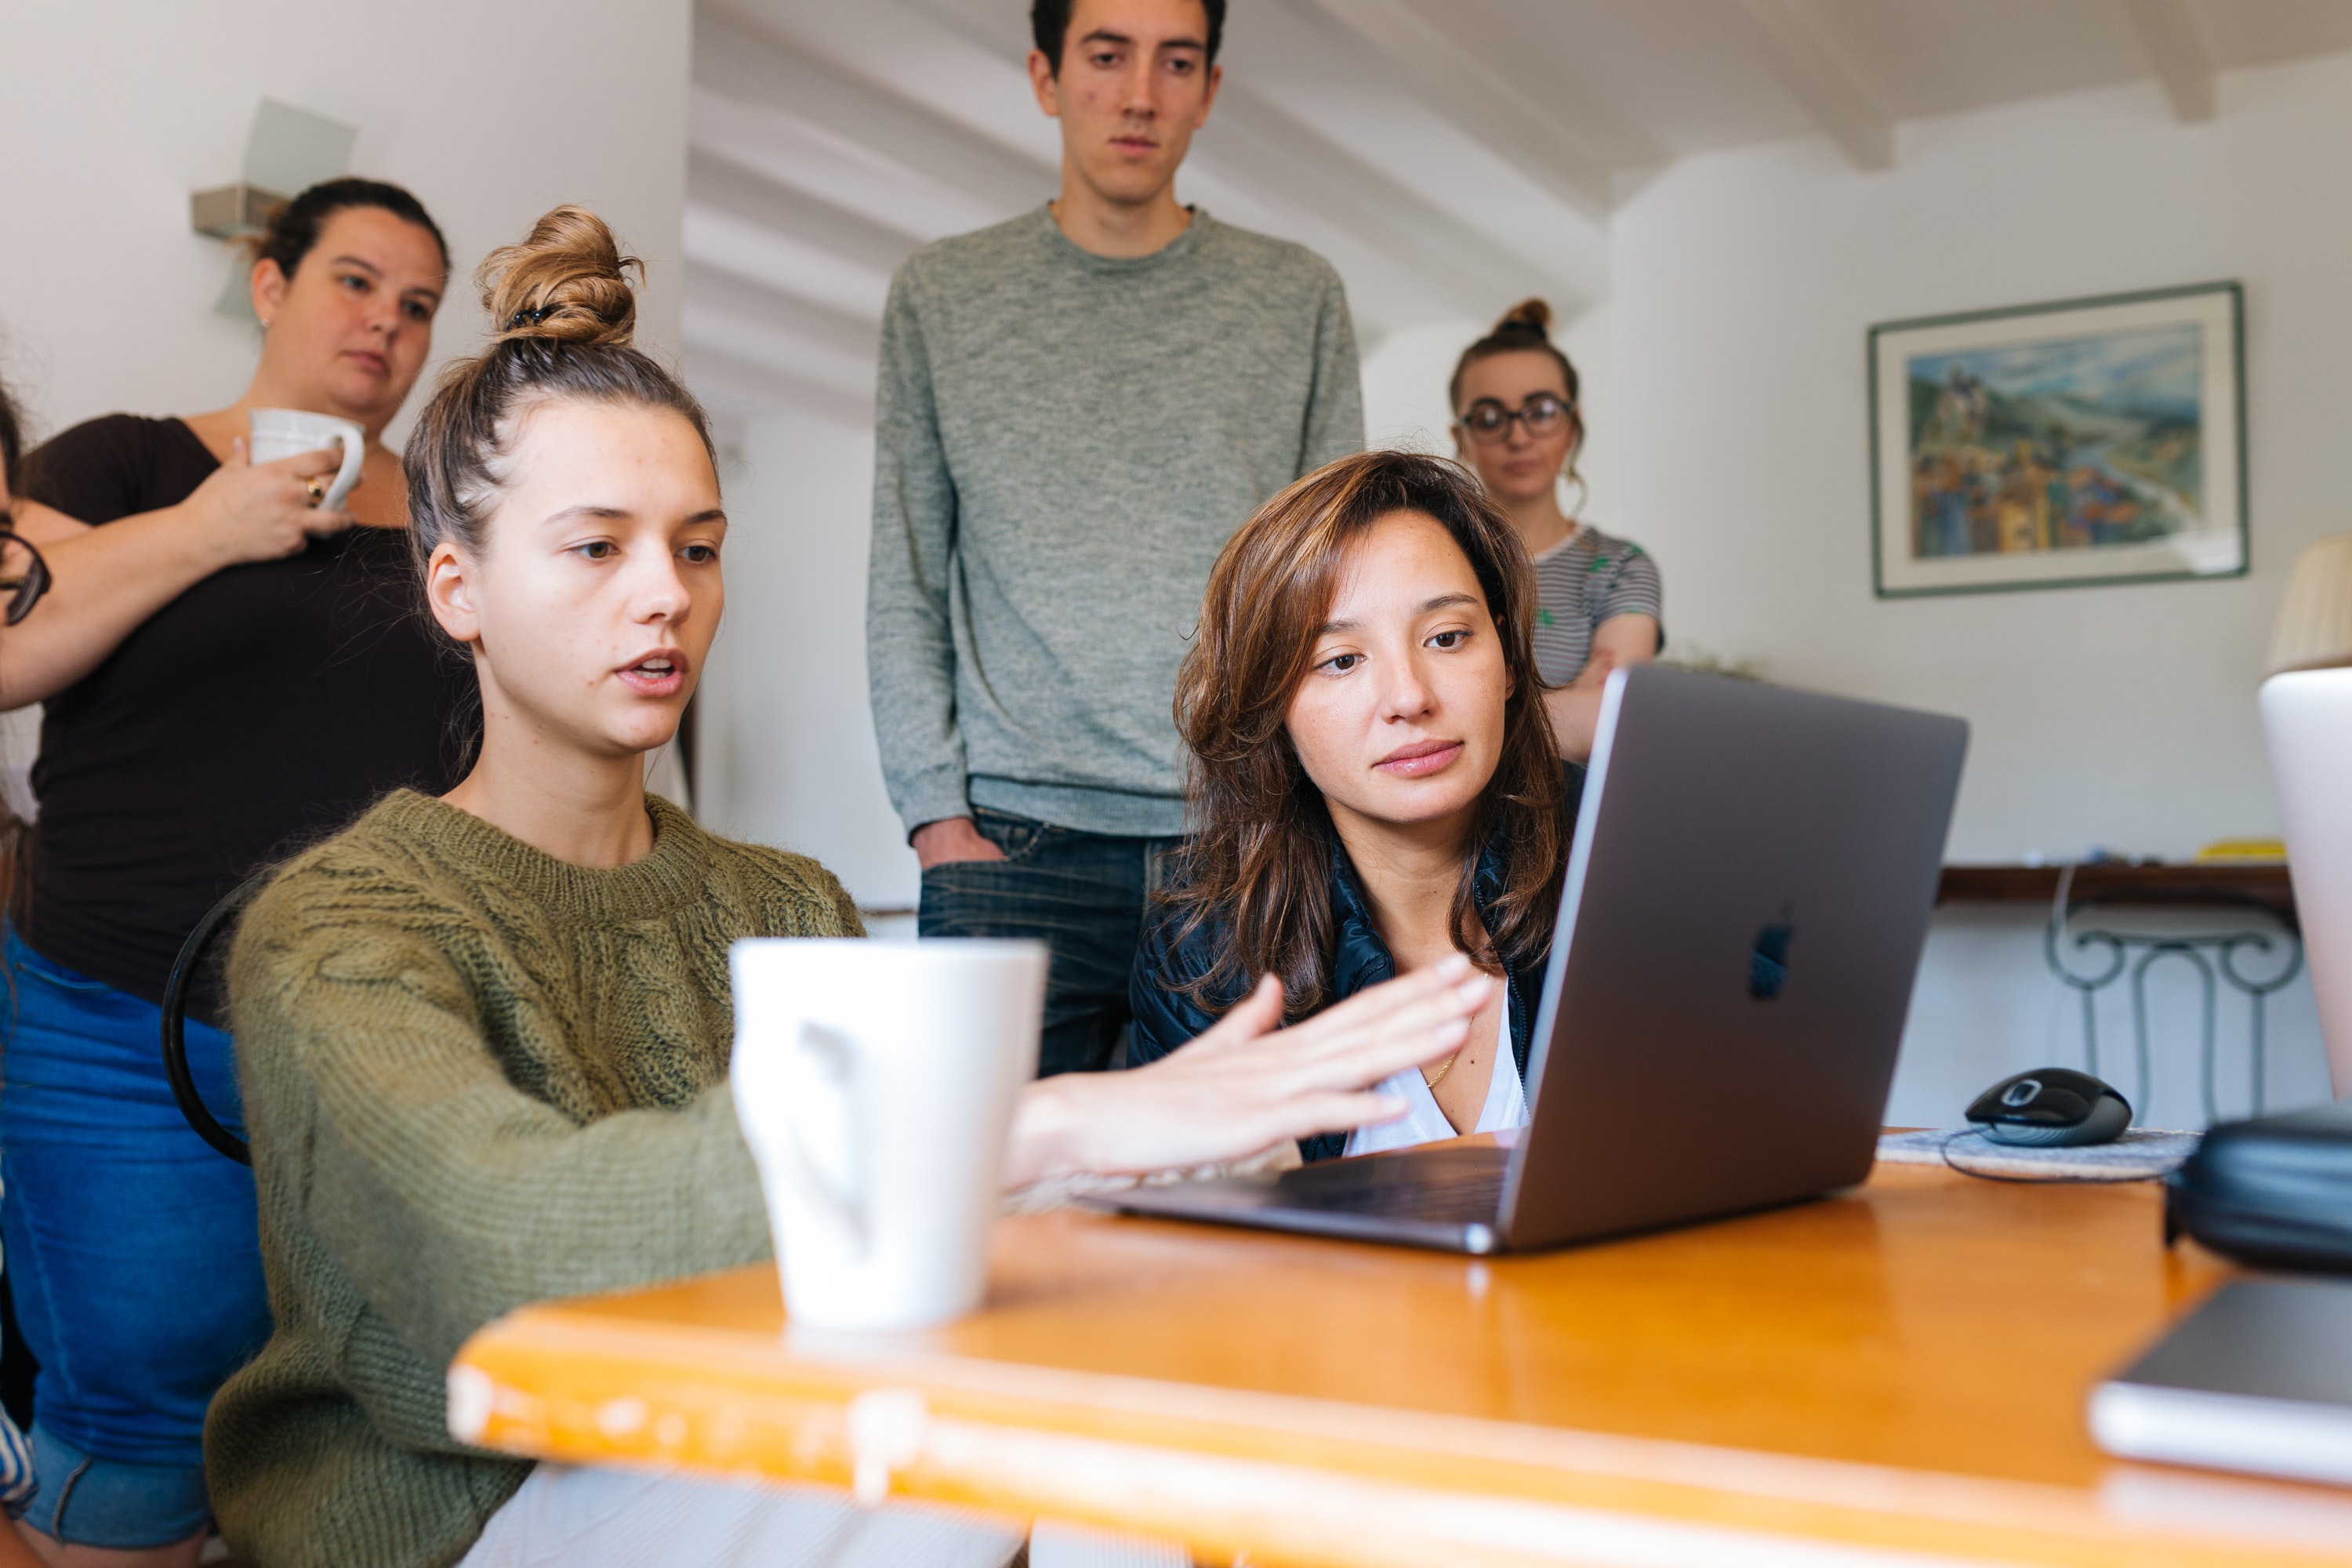
youth, technology, design, room, electronic device, student, conversation, office, event, photography, white collar worker, interior design, computer, leisure, learning, team, job